Sed festival

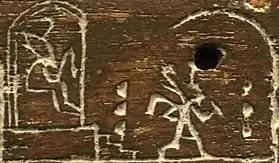

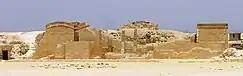
Heb-Sed court, south of Pyramid of Djoser in Saqqara, Egypt

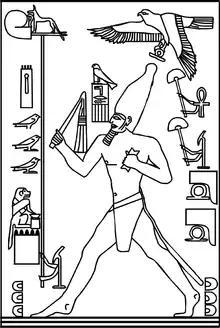
Detail from a relief from the underground galleries of the Step Pyramid of pharaoh Djoser running for the Heb-Sed celebration.

There is clear evidence for early pharaohs celebrating the Heb Sed, such as the First Dynasty pharaoh Den and the Third Dynasty pharaoh Djoser. In the Pyramid of Djoser, there are two boundary stones in his Heb Sed court, which is within his pyramid complex. He also is shown performing the Heb Sed in a false doorway inside his pyramid. The two boundary stones would have functioned as symbolic reminders of Djoser's dominion over Upper and Lower Egypt, and their placement within his mortuary complex would allow the king to continue carrying out the Heb-Sed in perpetuity after his death.